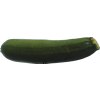
Label: green_zucchini